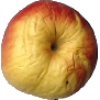
Label: red_yellow_apple